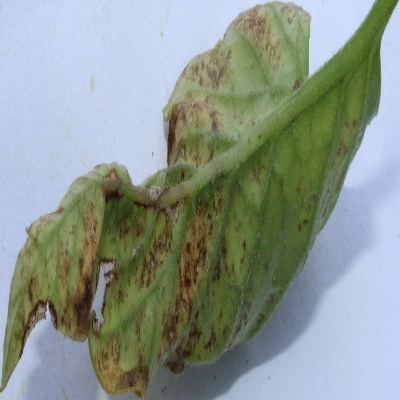
Crop: Tomato
Condition: leaf curl